Skiathos

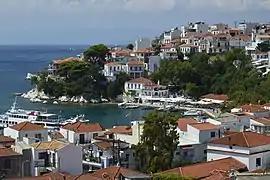
View of the harbour of Skiathos (town)

Skiathos (and ) is a small Greek island in the northwest Aegean Sea. Skiathos is the westernmost island in the Northern Sporades archipelago, east of the Pelion peninsula in Magnesia on the mainland, and west of the island of Skopelos.